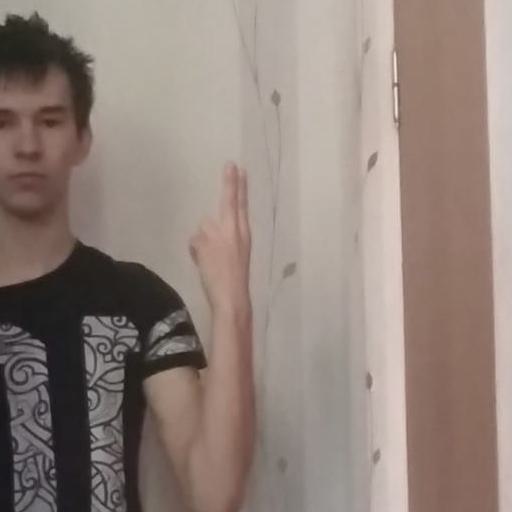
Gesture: two_up_inverted